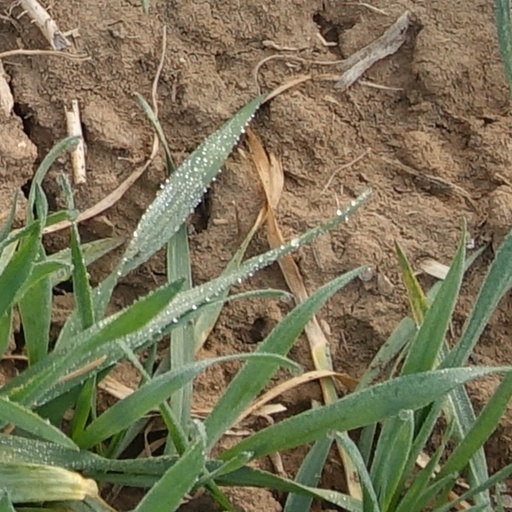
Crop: wheat